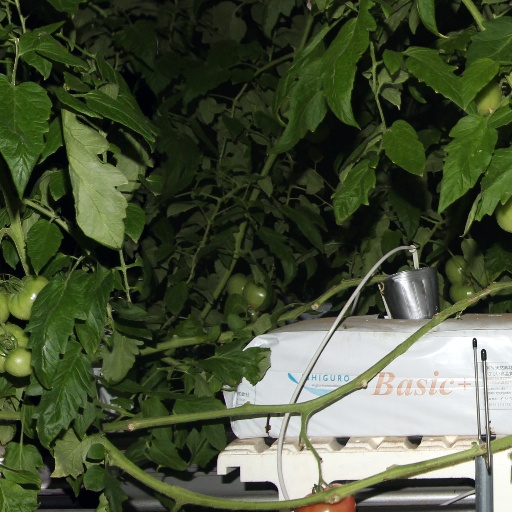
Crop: tomato